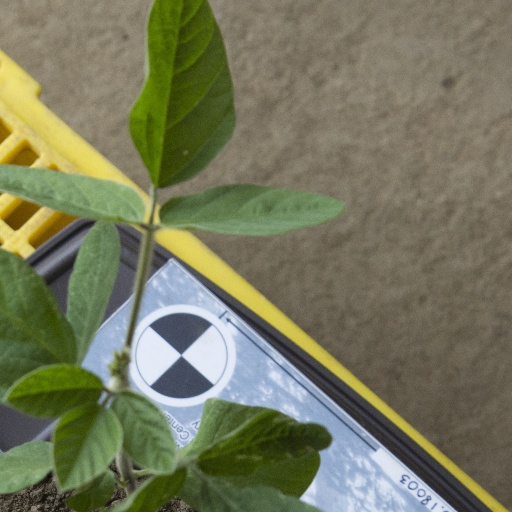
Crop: soybean